Nothing Lasts Forever (Thorp novel)

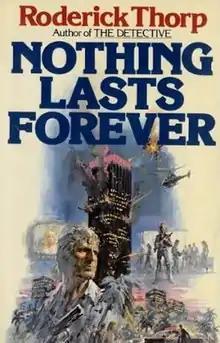
First edition

Nothing Lasts Forever is a 1979 action thriller novel by American author Roderick Thorp, a sequel to his 1966 novel "The Detective". The novel is mostly known through its 1988 film adaptation "Die Hard", starring Bruce Willis. In 2012, the book was brought back into print and released as an ebook for the 24th anniversary of the film.